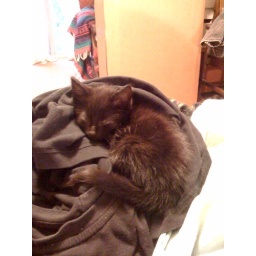
Basement kitten asleep in a black t-shirt